Cyclone Leon–Eline

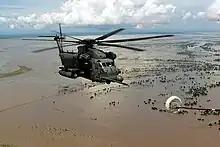
Image of United States helicopter flying over flooded Mozambique

Immediately after Eline struck Madagascar, the government began distributing relief items, such as rice, tents, and sheets. On 21 February, survey flights helped indicate the extent of damage across the nation. Supplies were distributed by road from Antananarivo to the worst affected areas, with helicopters dropping off aid to isolated communities. After receiving request from the Malagasy government, UNICEF flew 15 tons of supplies from Copenhagen, such as medicine, 10.5 tons of food, and equipment to help coordinate relief work. The agency also transported thousands of blankets and water purification tablets from Antananarivo. However, UNICEF faced difficulties in distributing the supplies. The government of France sent two helicopters with teams of doctors to Madagascar, and Médecins Sans Frontières sent about 35 tons of supplies, such as medicine, water purifying devices, and food. The World Food Programme flew about 400 tons of food to affected residents across the country, including 25 tons to Mahanoro. Due to the combined impacts of Eline and Gloria, the government of Madagascar requested for international assistance on March 7, which was coordinated through the United Nations Office for the Coordination of Humanitarian Affairs. In response, the government of the United Kingdom donated £1.3 million (US$1.9 million) to Madagascar. The Organisation of African Unity donated $200,000 to Madagascar on March 10. In addition to Cyclone Gloria striking the country in March, Cyclone Hudah hit eastern Madagascar in early April, causing additional deaths and damage.